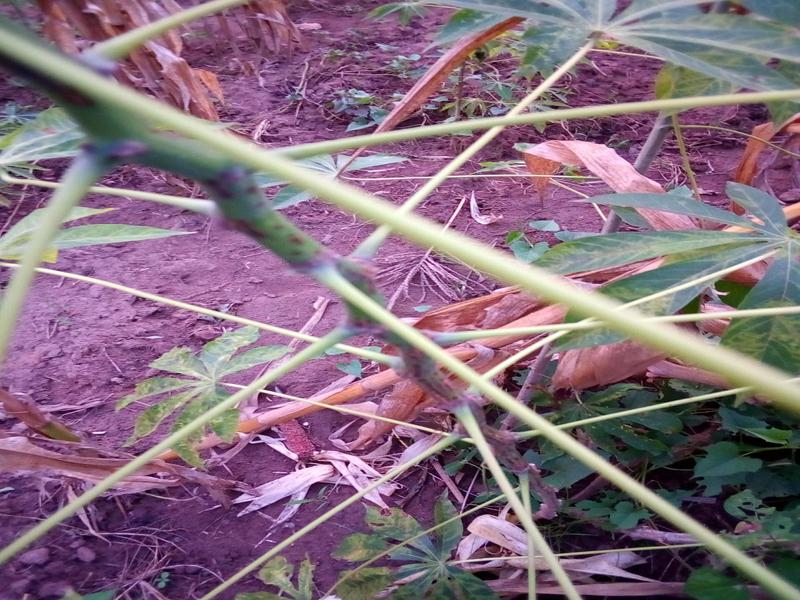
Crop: cassava
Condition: brown_streak_disease